Holden Commodore (VY)

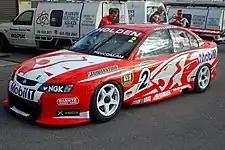
Holden Commodore VY V8 Supercar

HSV's facelifted Y Series (as opposed to VY series in Holden terminology) was released in October 2002. The original Y Series Maloo utility retained the 5.7-litre LS1 engine from the VU, but power was increased to . Enhancements such as Climate Control air conditioning and the 'Performance' Brake System were made standard equipment on Maloo, with the 'Premium' Brake system now standard equipment on Maloo R8. New paint colours included Hothouse Green and Turbine Grey. 167 standard Maloo versions and 132 R8 models were produced in the first VY Series.